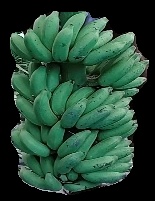
Variety: elakki-bale
Grade: grade1